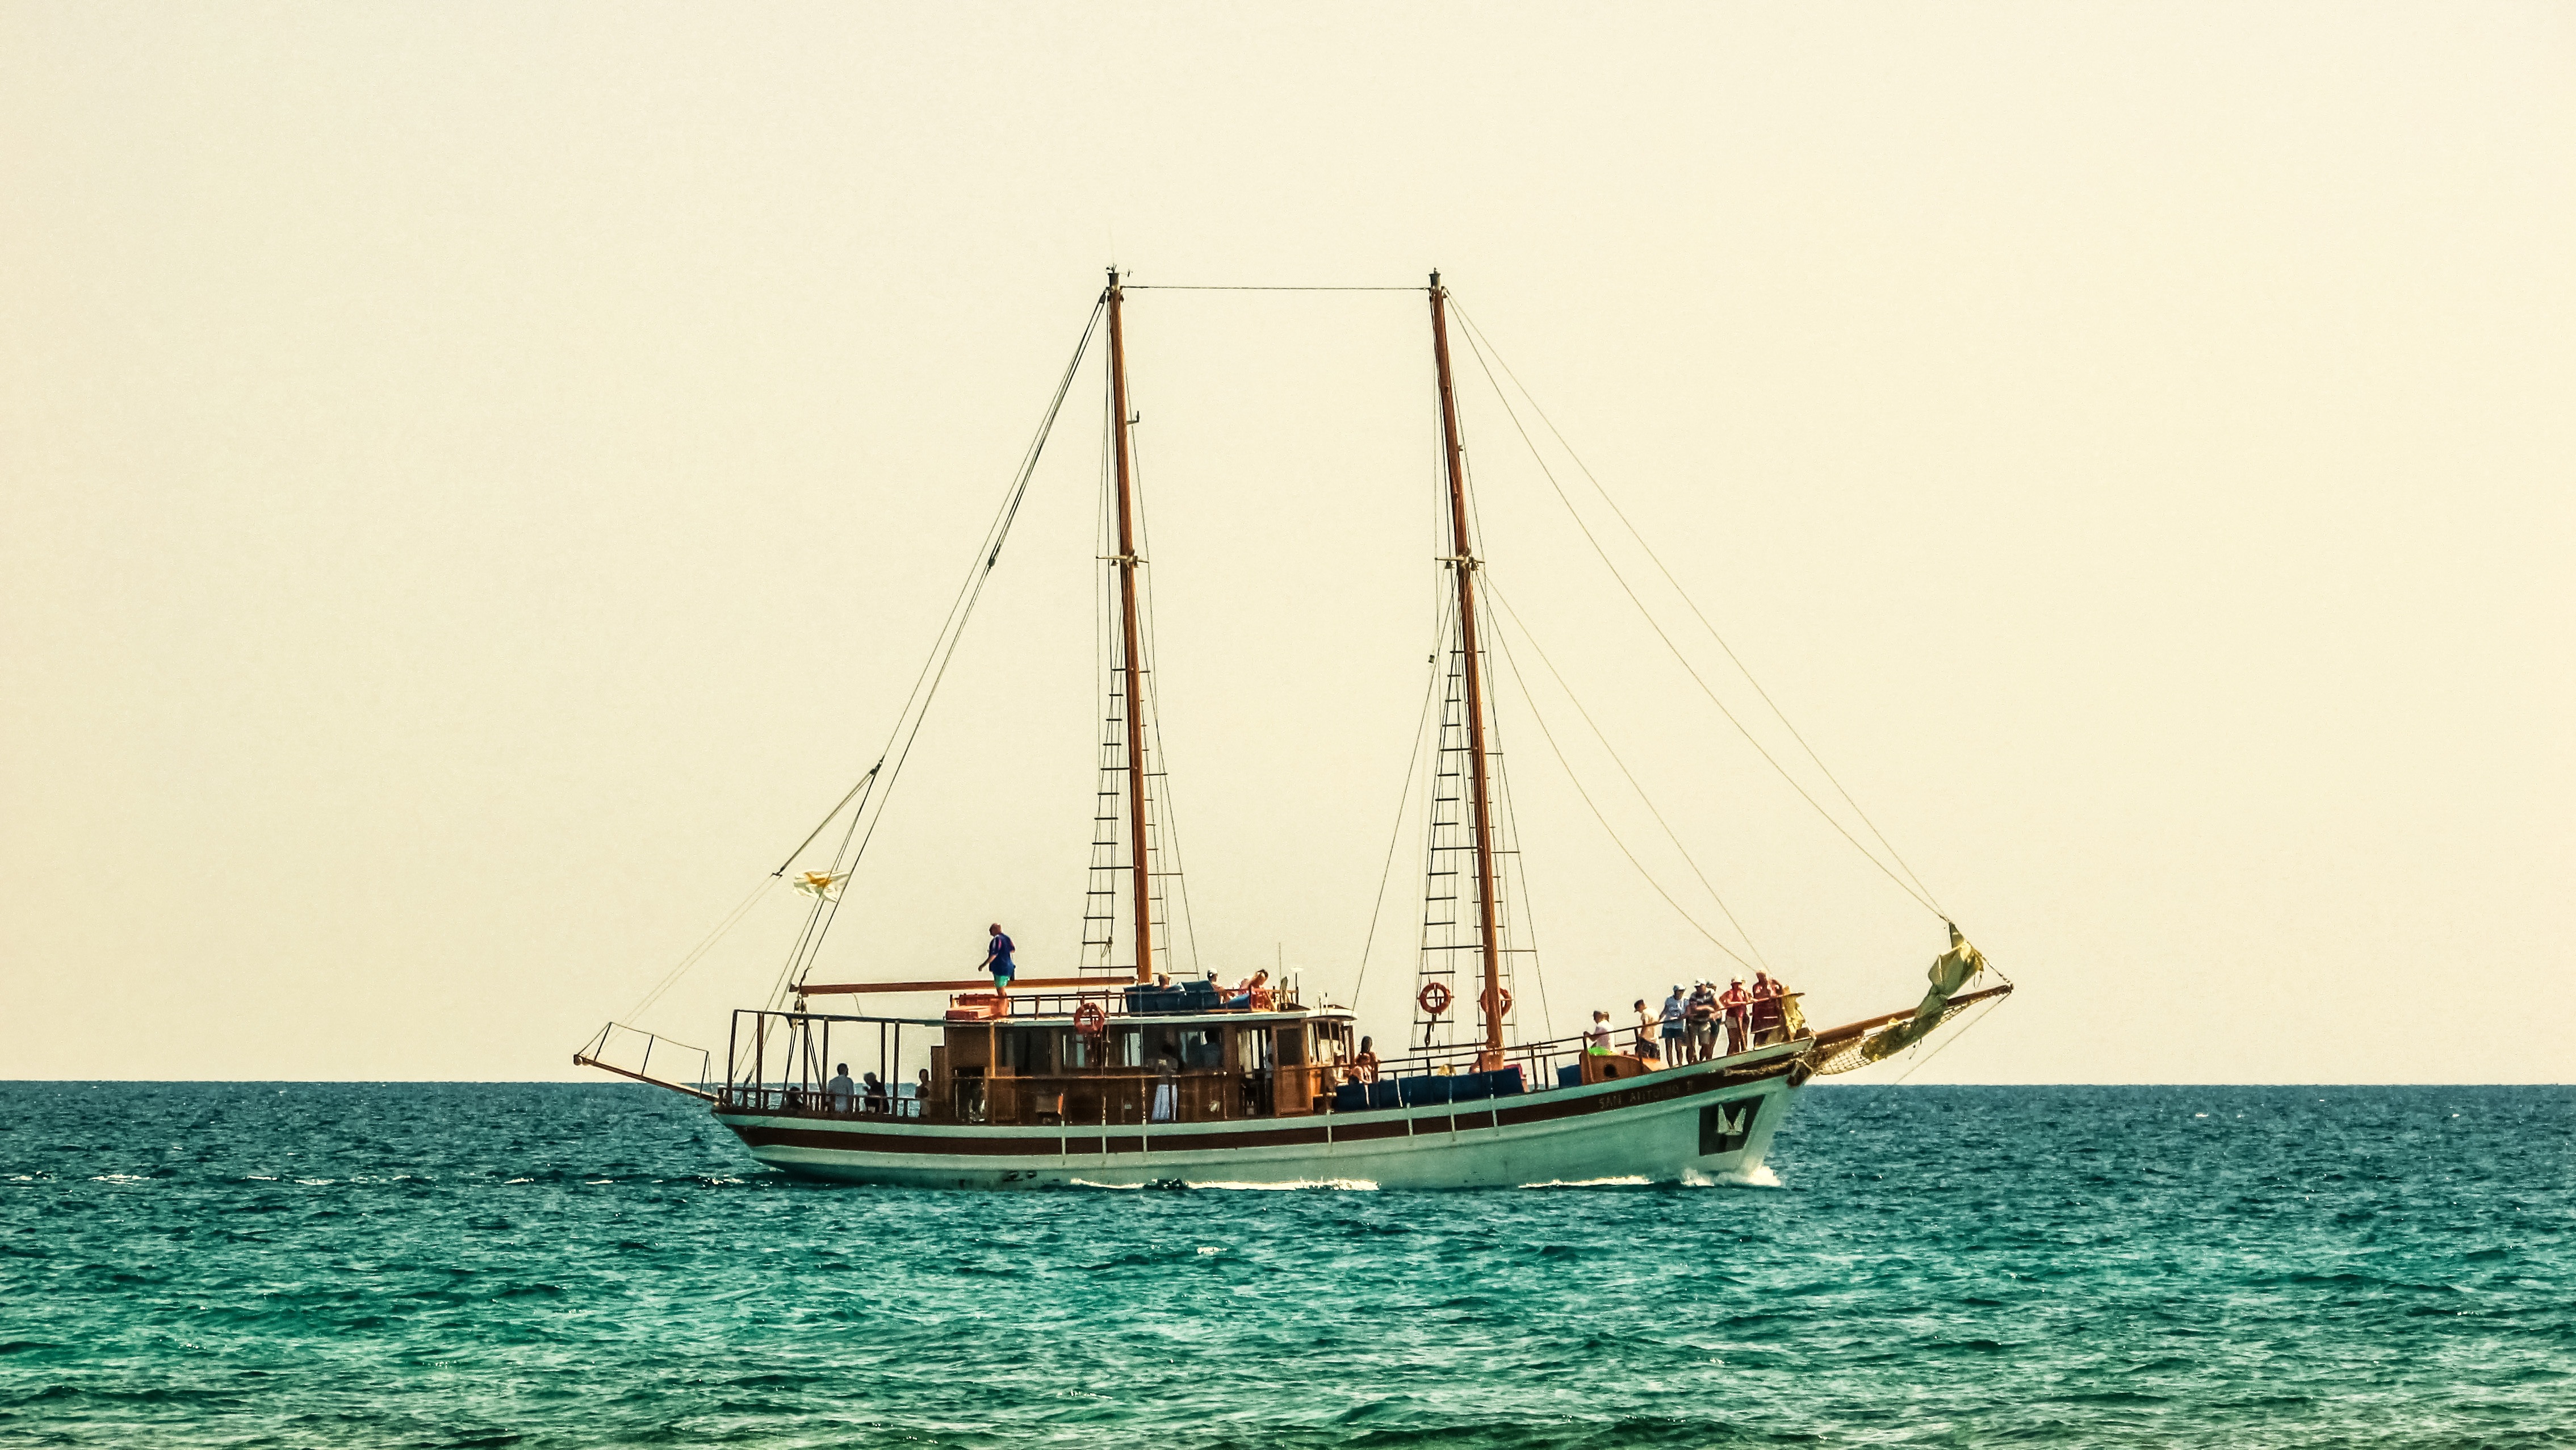
sea, horizon, boat, ship, vacation, vehicle, mast, sailing, tourism, sailboat, sail, watercraft, schooner, traditional, windjammer, barque, cyprus, brig, sailing ship, fishing vessel, longship, tall ship, galleon, caravel, brigantine, barquentine